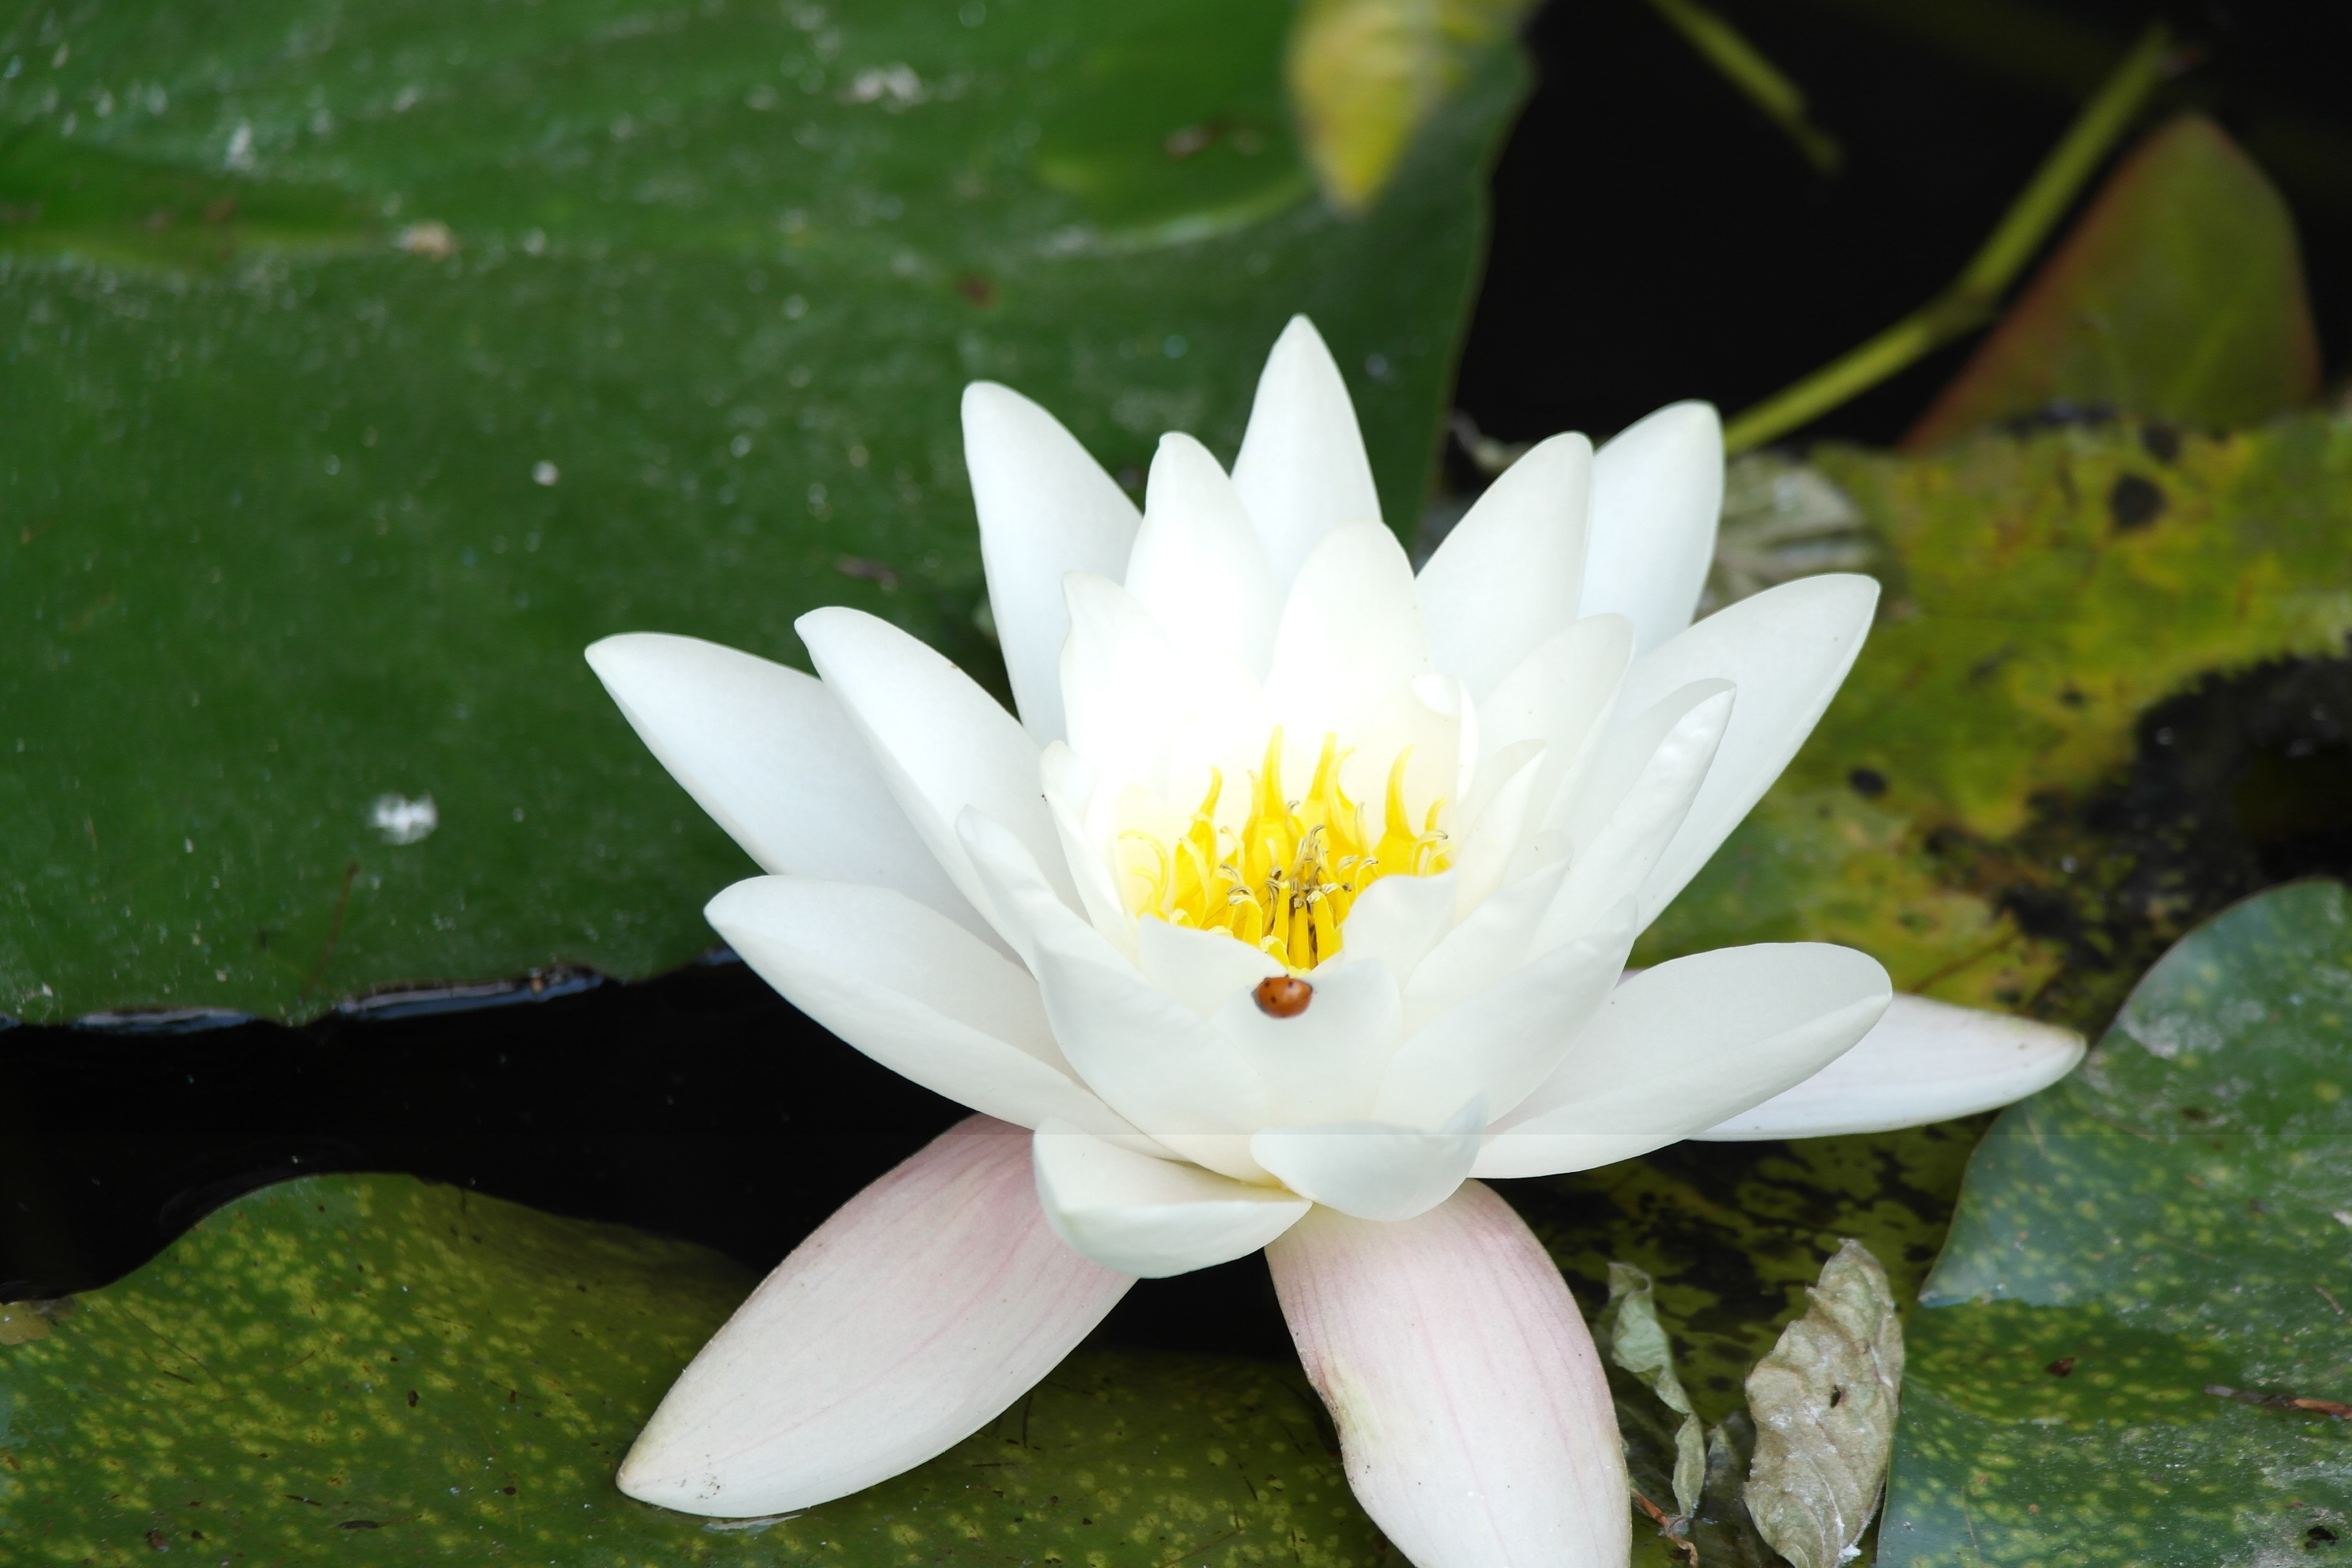
nature, blossom, plant, white, flower, petal, green, ladybug, botany, sacred lotus, aquatic plant, flora, lotus flower, lotus, beauty, lily, macro photography, flowering plant, land plant, lotus family, proteales